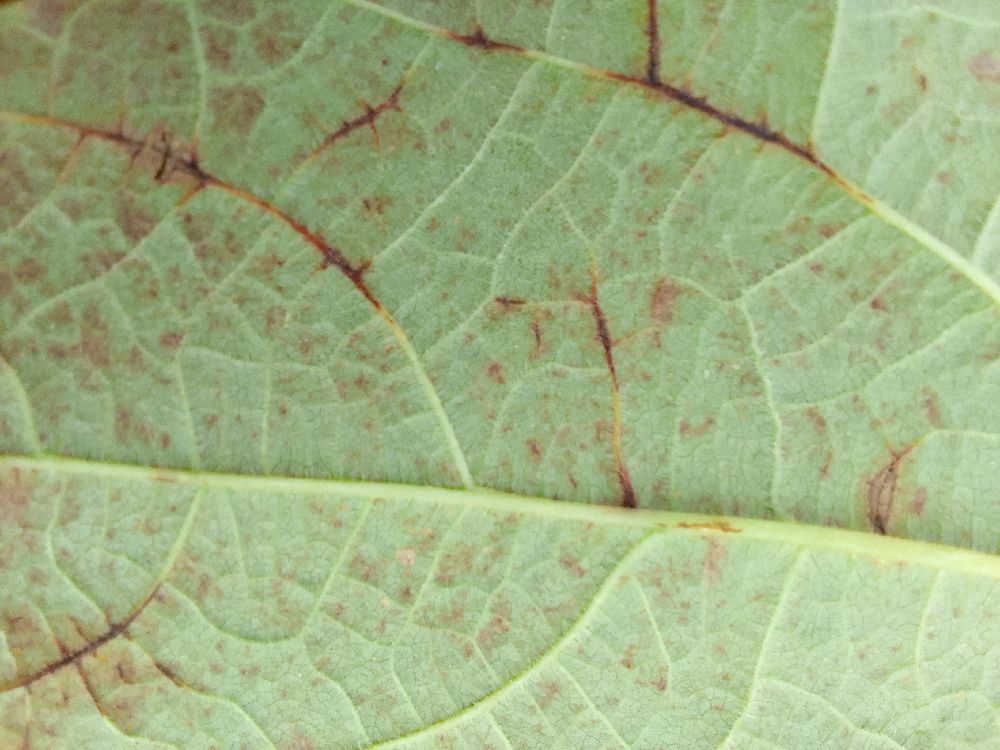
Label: anthracnose